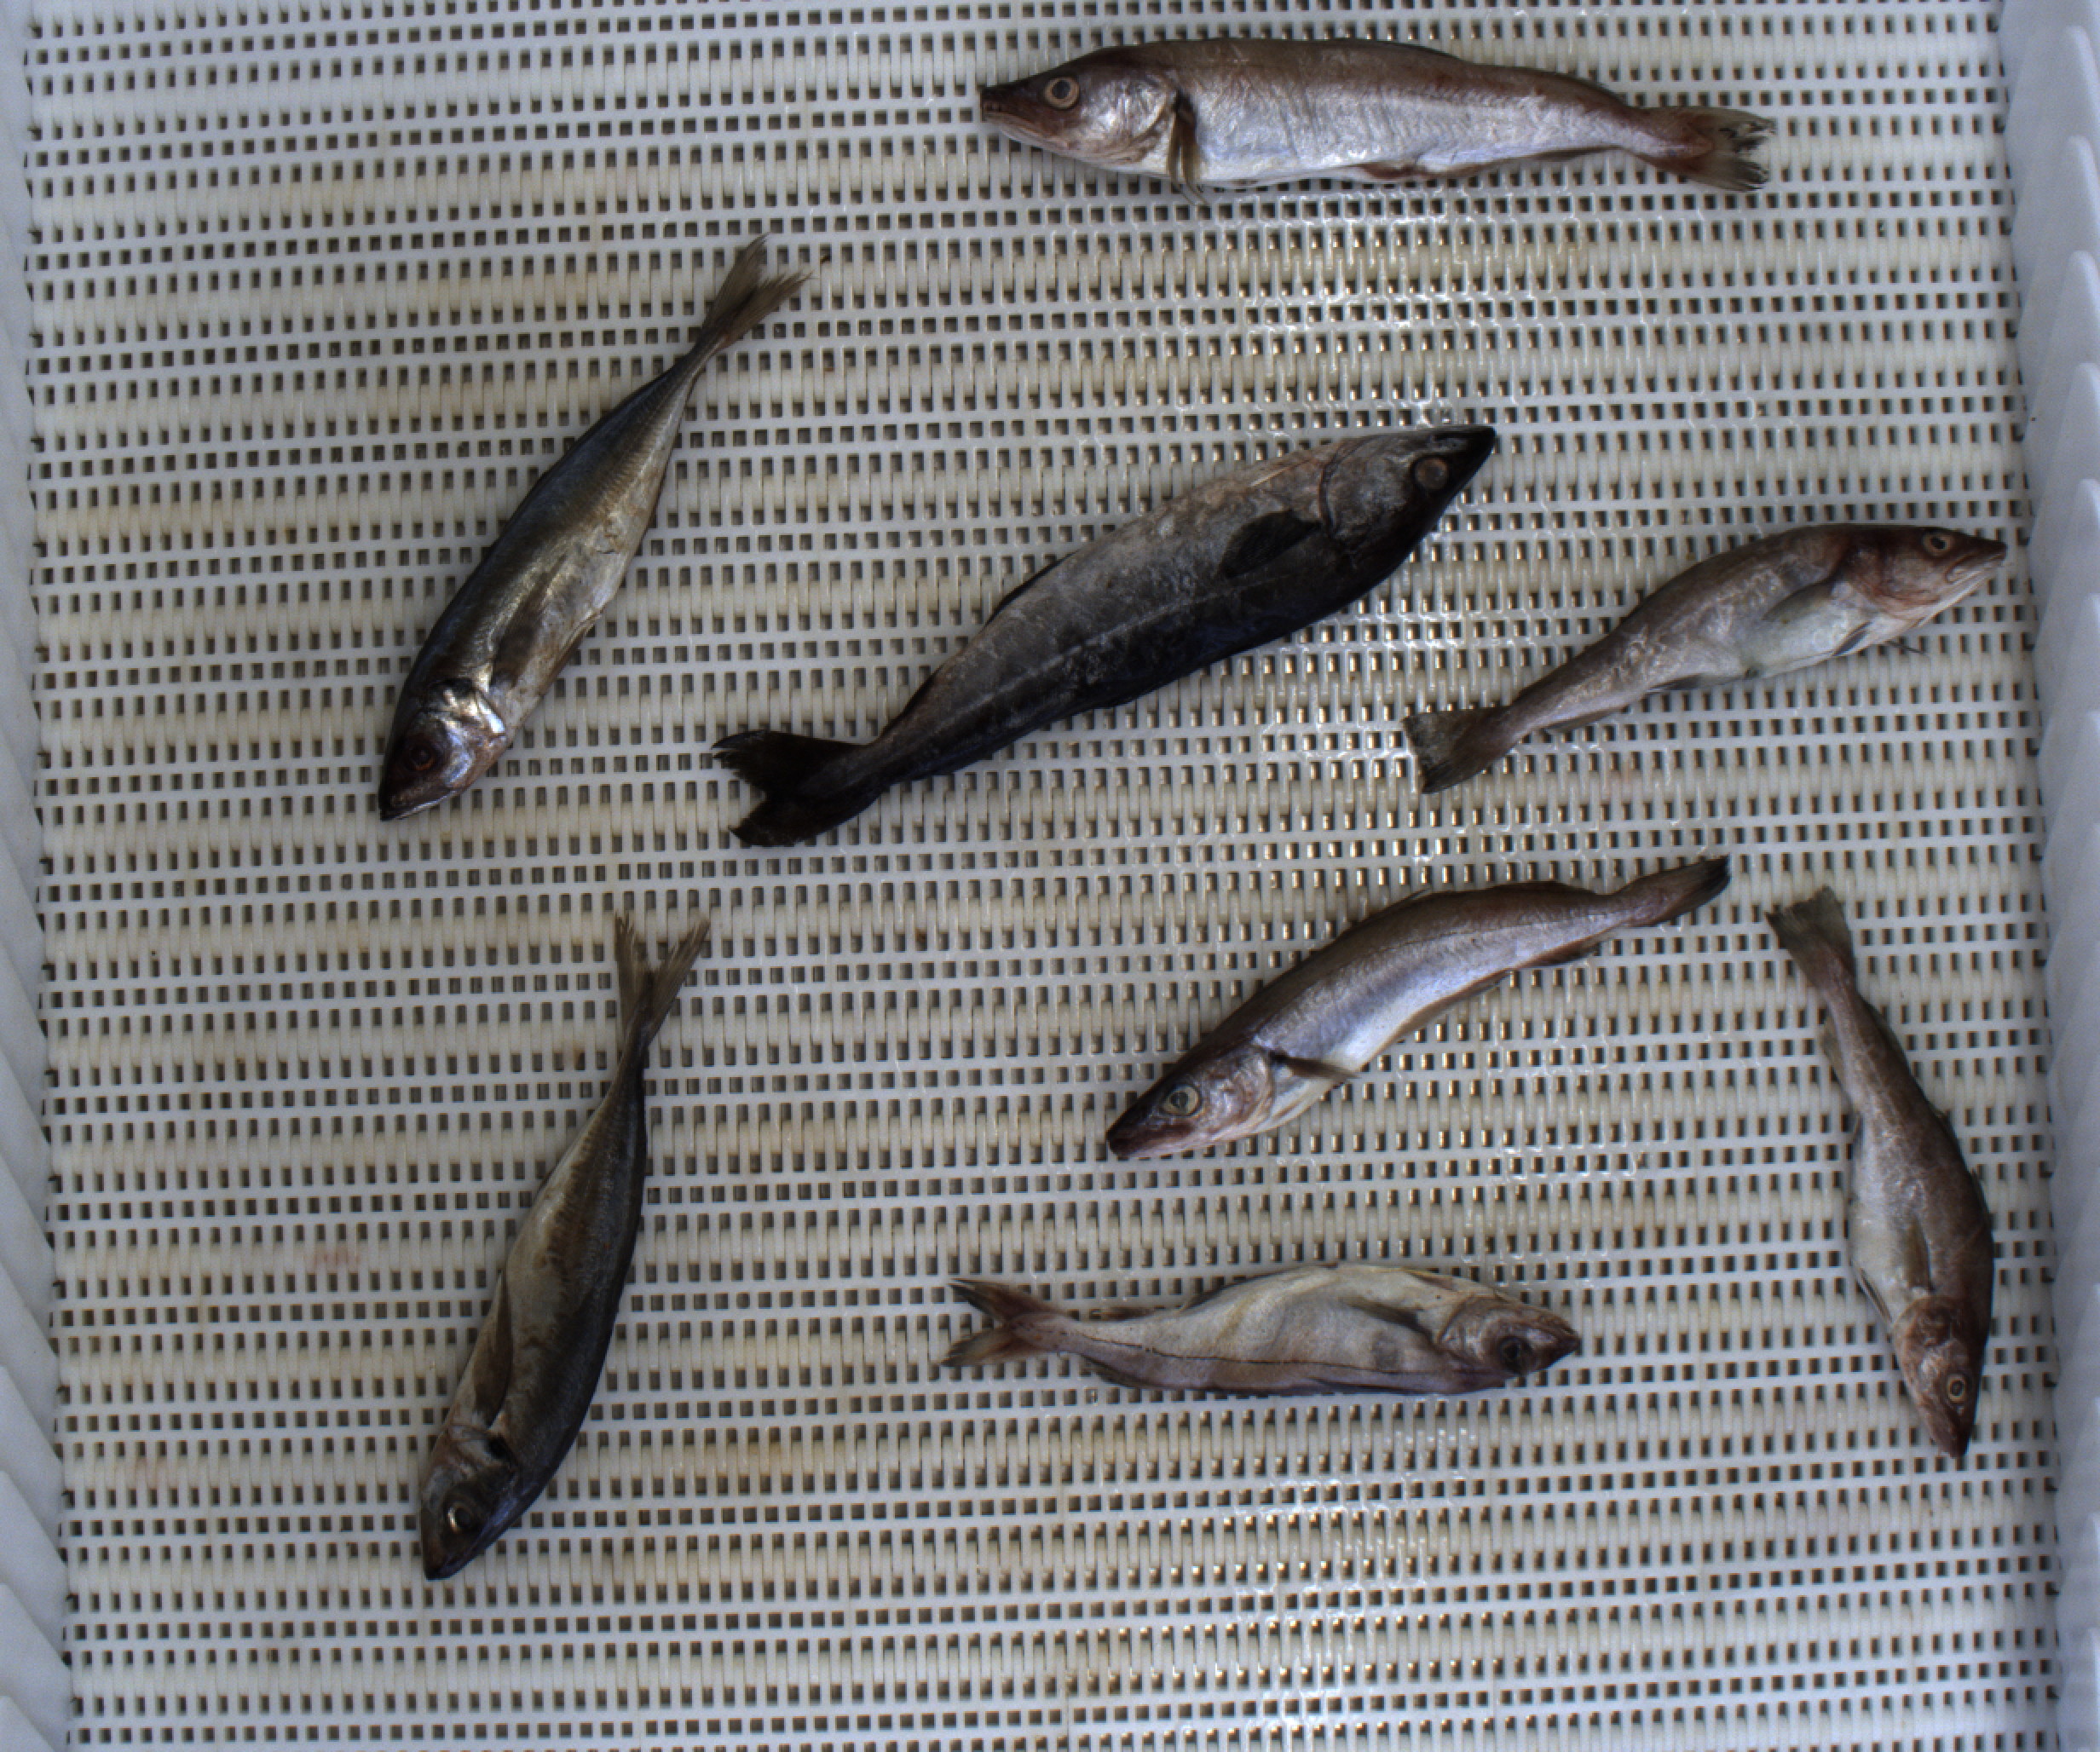
Total fish: 8
Cod: 2
Haddock: 1
Whiting: 2
Hake: 0
Horse mackerel: 2
Saithe: 1
Other: 0